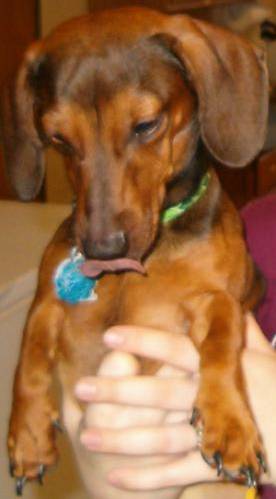
Label: dog